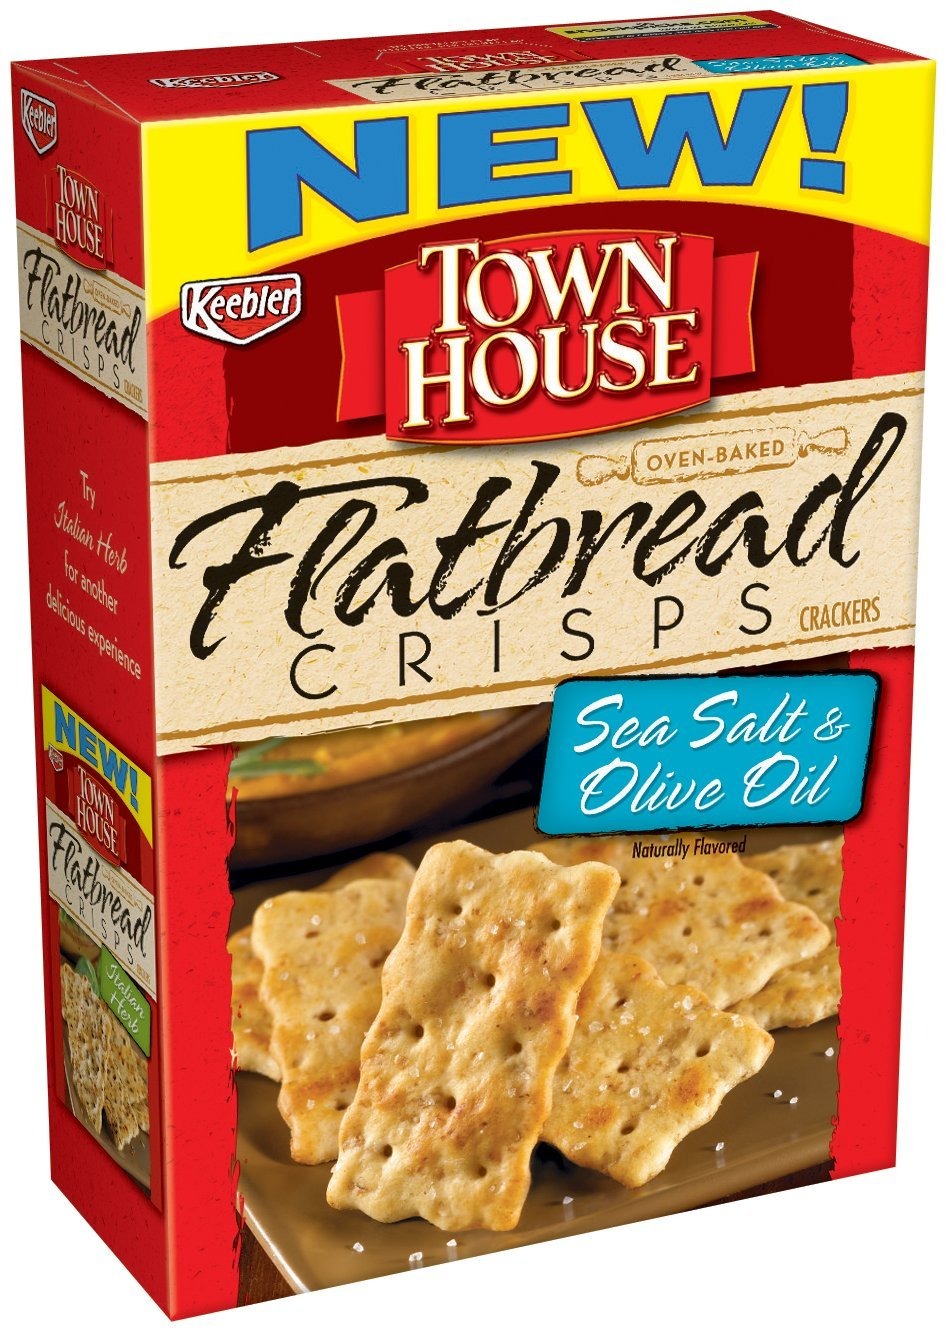
Item Name: Town House Flatbread Crisps Crackers, Seat Salt and Olive Oil, 9.5-Ounce Boxes (Pack of 12)
Bullet Point 1: Kosher
Bullet Point 2: Naturally flavored
Bullet Point 3: Oven-baked
Value: 114.0
Unit: Ounce

Price: 17